Sirtaki

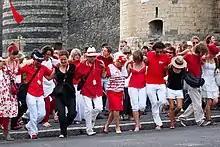
Sirtaki flash mob at Accroche-Cœurs festival.

Sirtaki or syrtaki is a dance of Greek origin, choreographed for the 1964 film "Zorba the Greek". It is a recent Greek folkdance, and a mixture of "syrtos" and the slow and fast rhythms of the hasapiko dance. The dance and the accompanying music by Mikis Theodorakis are also called Zorba's dance, the Zorba or "the dance of Zorba". The dance has become popular in Greece and is identified with the Greeks, becoming an invented tradition.